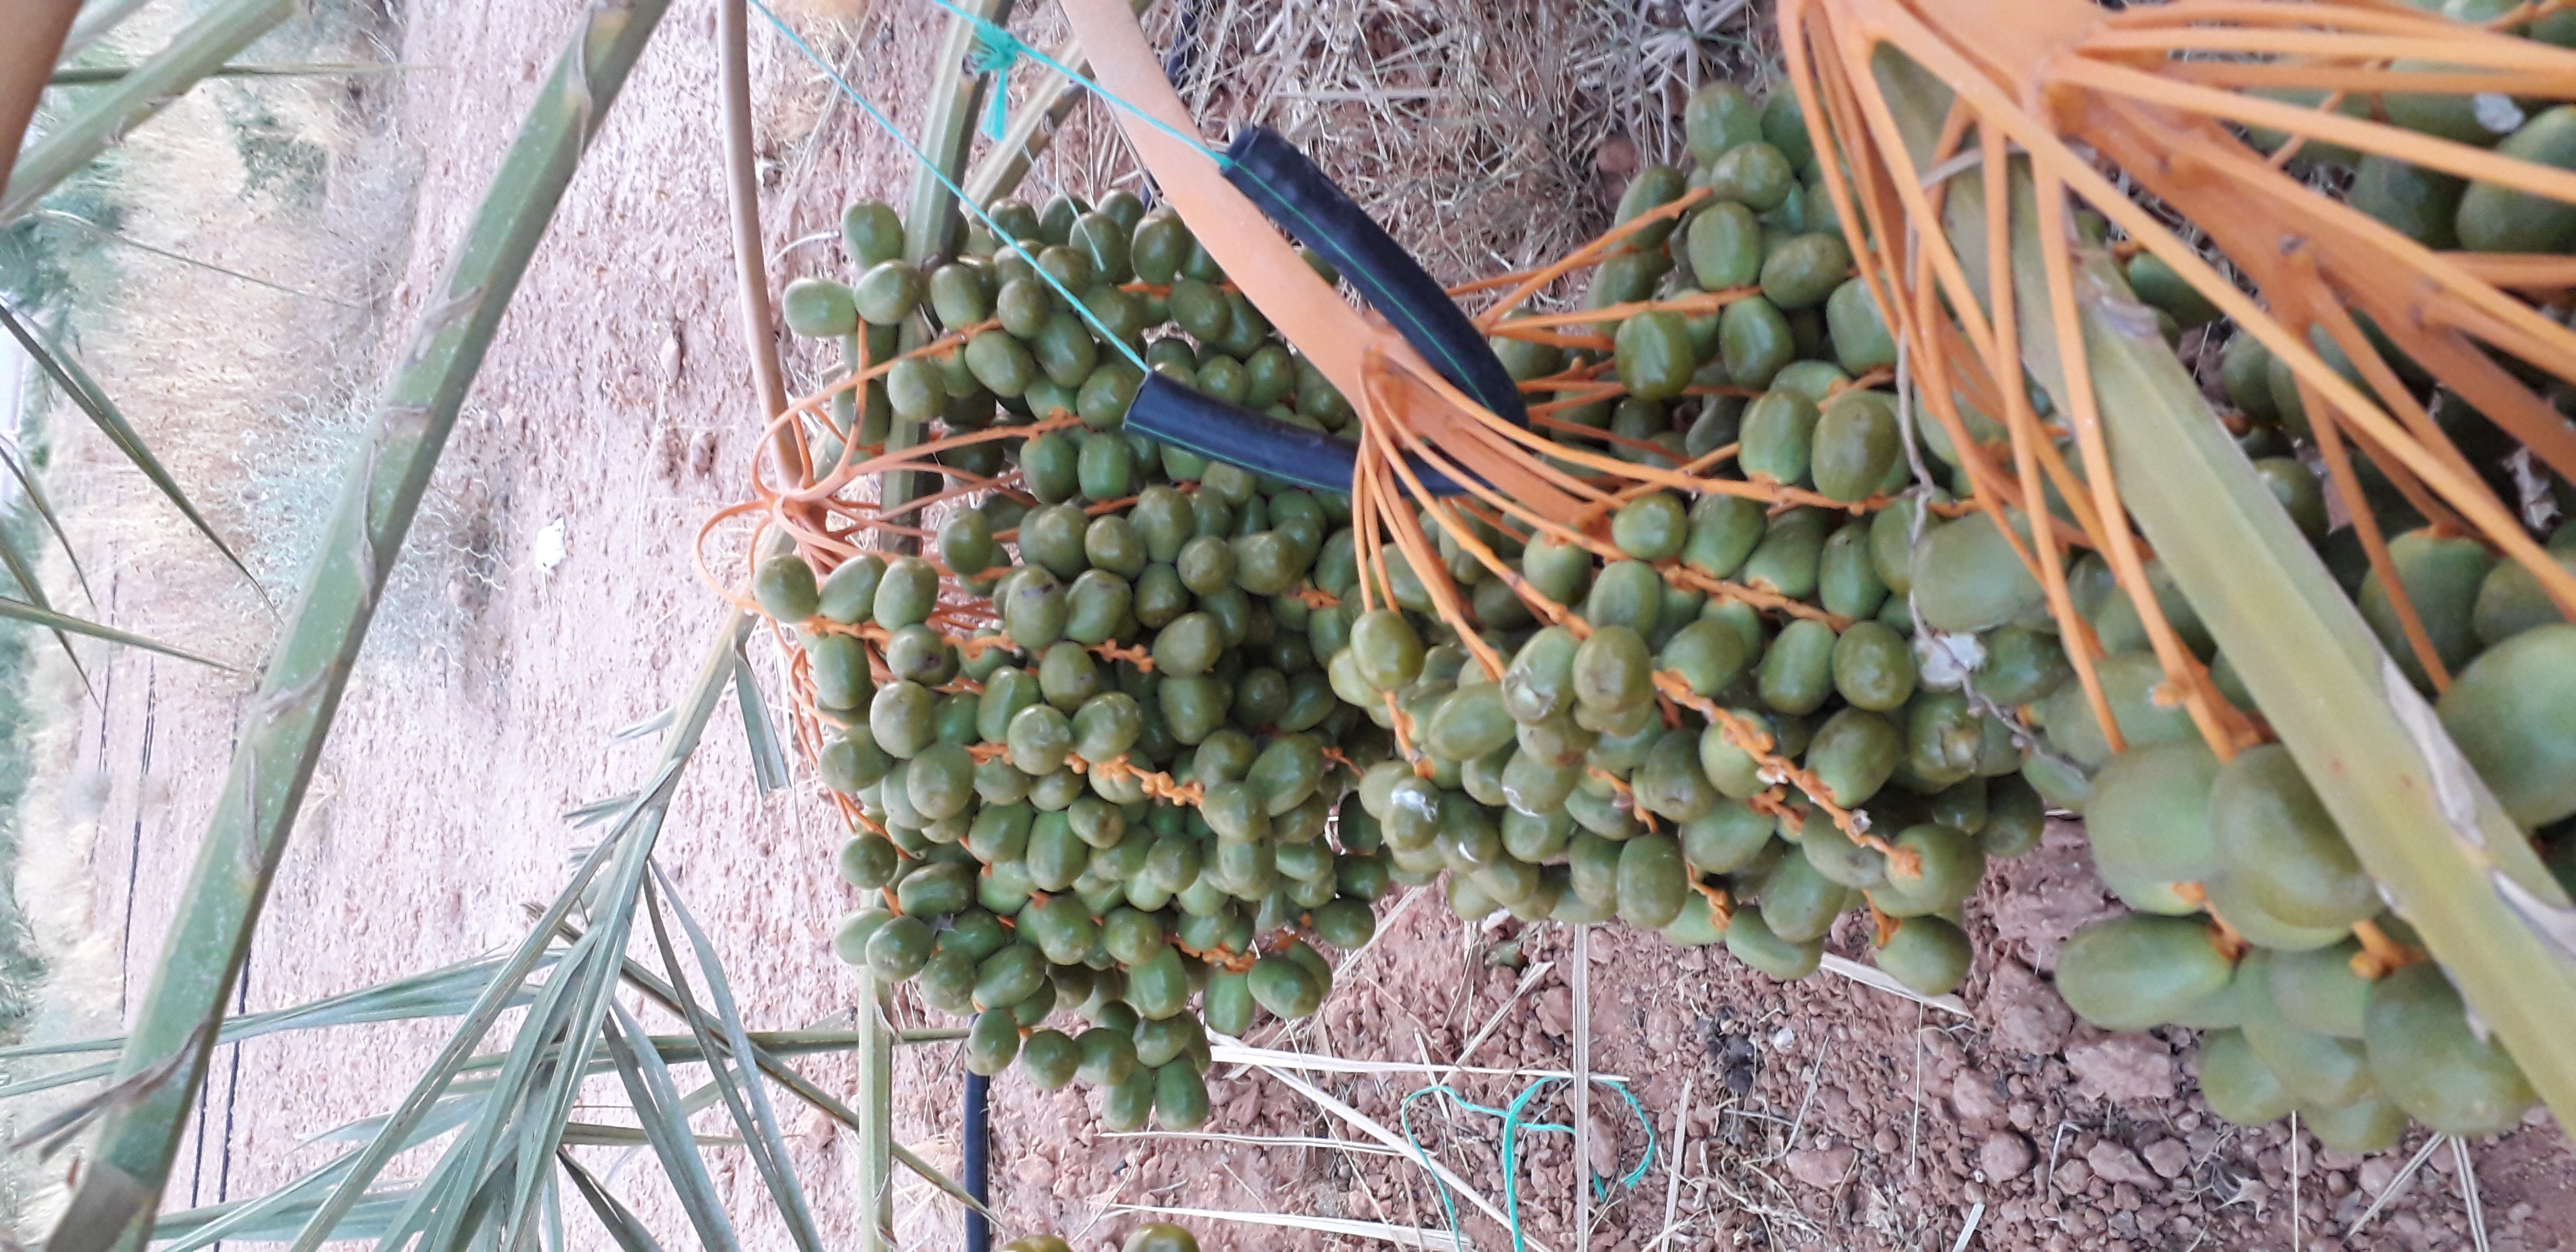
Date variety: Boufagous